Gambit (Marvel Comics)

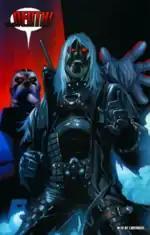
Gambit as the Horseman of Death. Art by Salvador Larroca.

Rogue's foster mother Mystique was displeased with Rogue's choice of lovers and infiltrated Xavier's Institute by shapeshifting into a student called Foxx. She joined Gambit's squad in an attempt to ruin his relationship with Rogue. After Gambit resisted her charms, Mystique reverted to her true form and then offered Gambit something significantly more difficult to refuse: she transformed into Rogue and offered Gambit a Rogue with whom he could have a physical relationship, claiming that she was only trying to help relieve the increasing frustrations between the two lovers; "... if one of you could have some physical release...". Rogue eventually discovered her mother's presence in the school and that Gambit knew she was there. Gambit denies that he slept with Mystique.